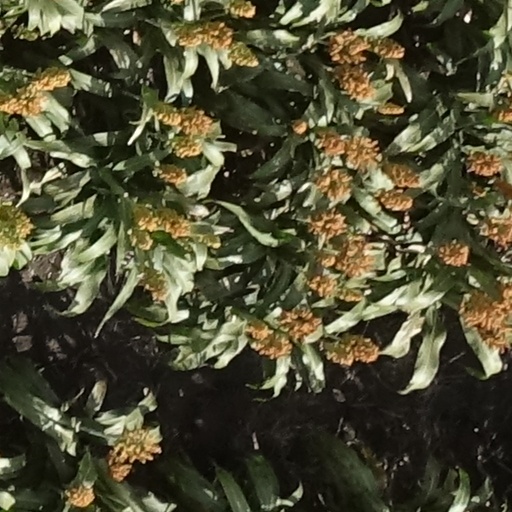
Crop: sorghum